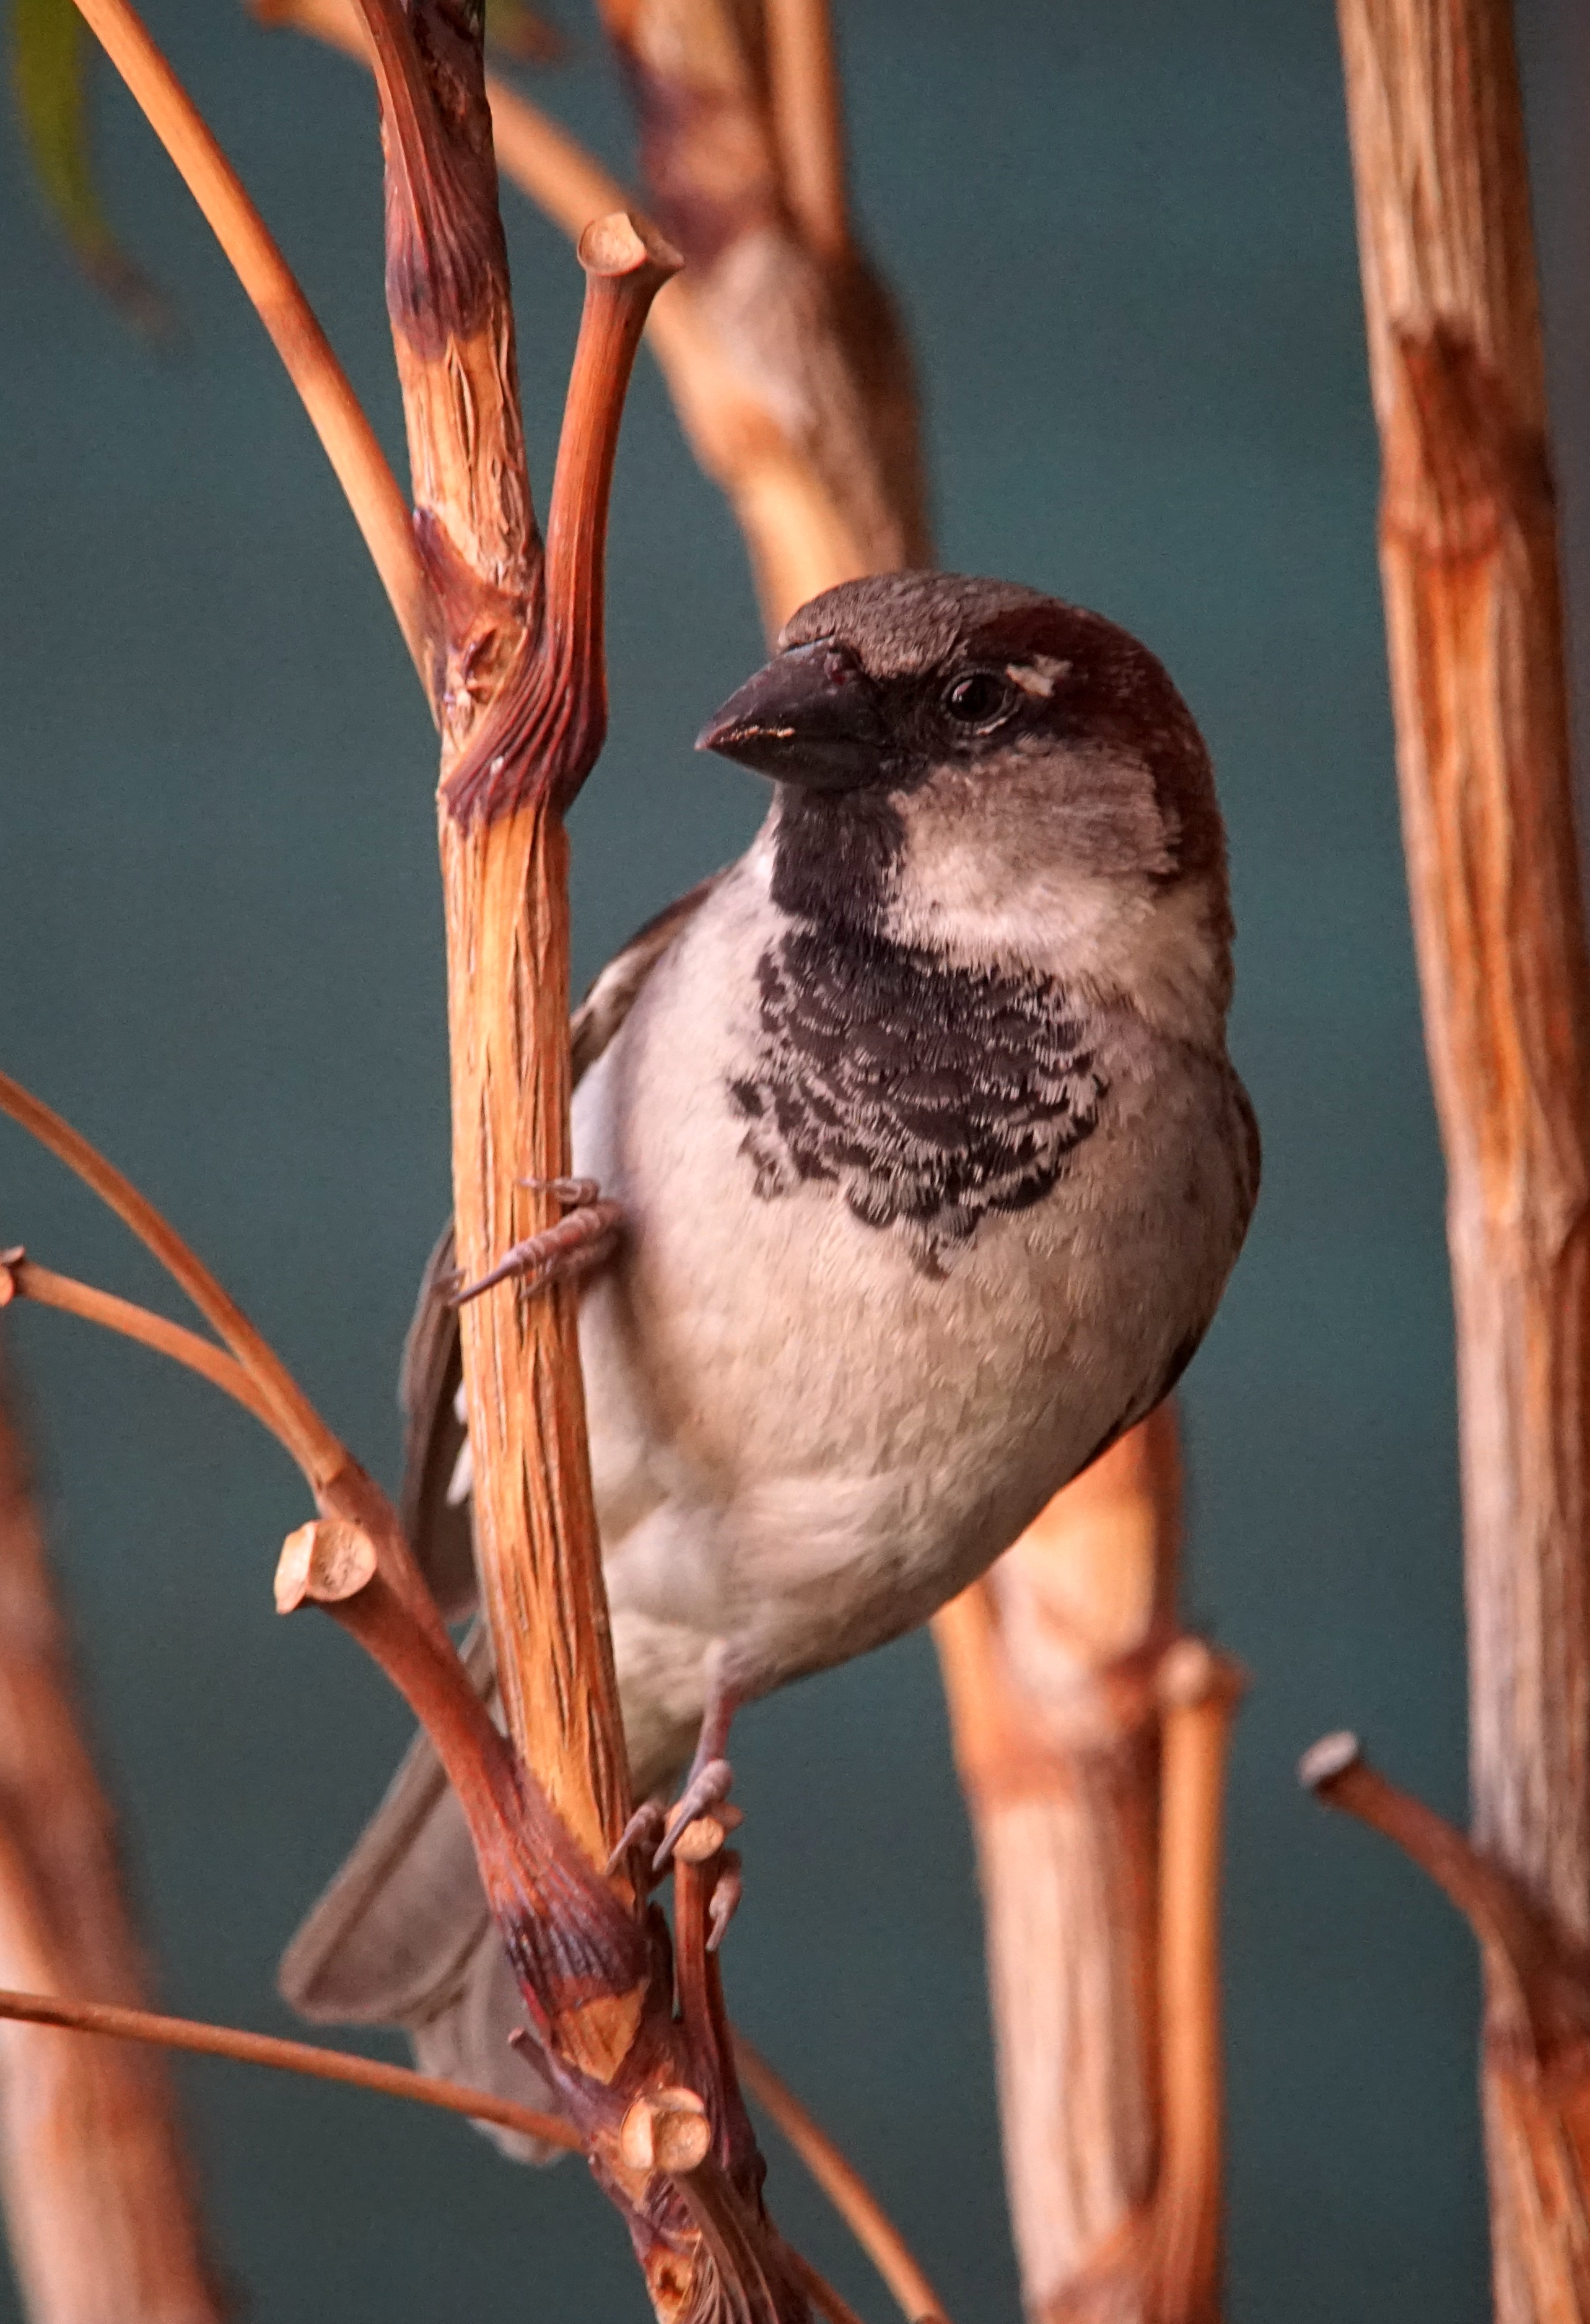
tree, branch, bird, wildlife, beak, fauna, twig, birds, vertebrate, sparrow, finch, wren, section, house sparrow, perching bird